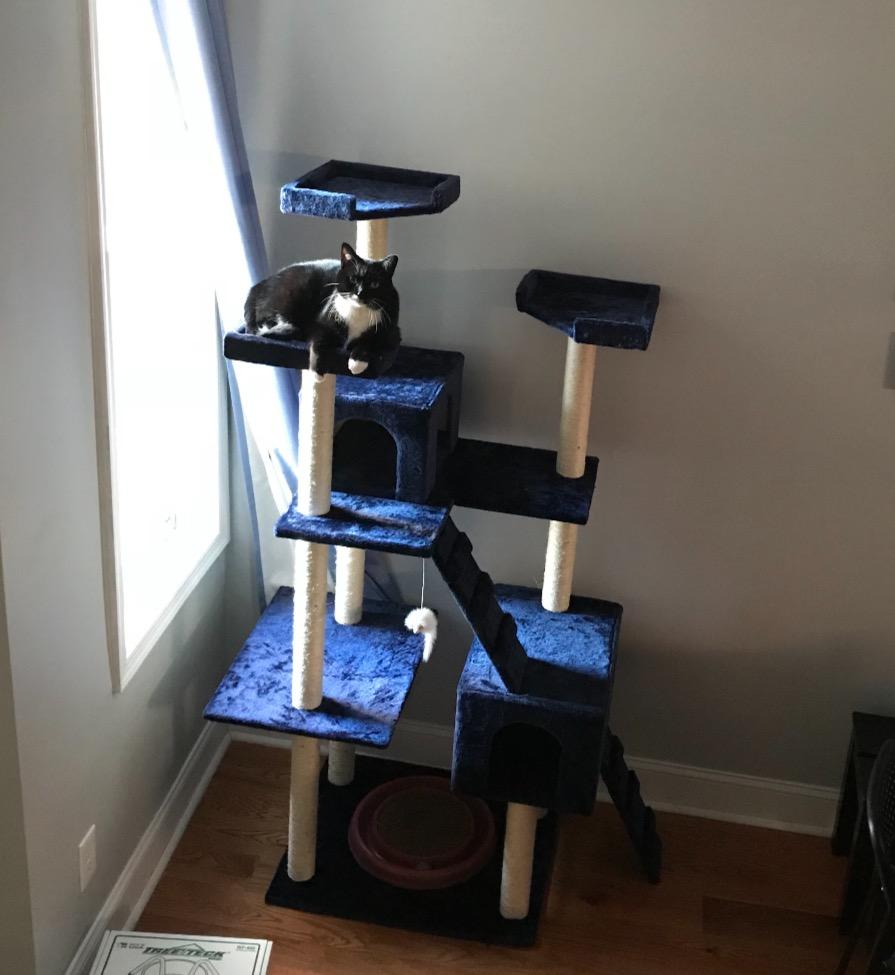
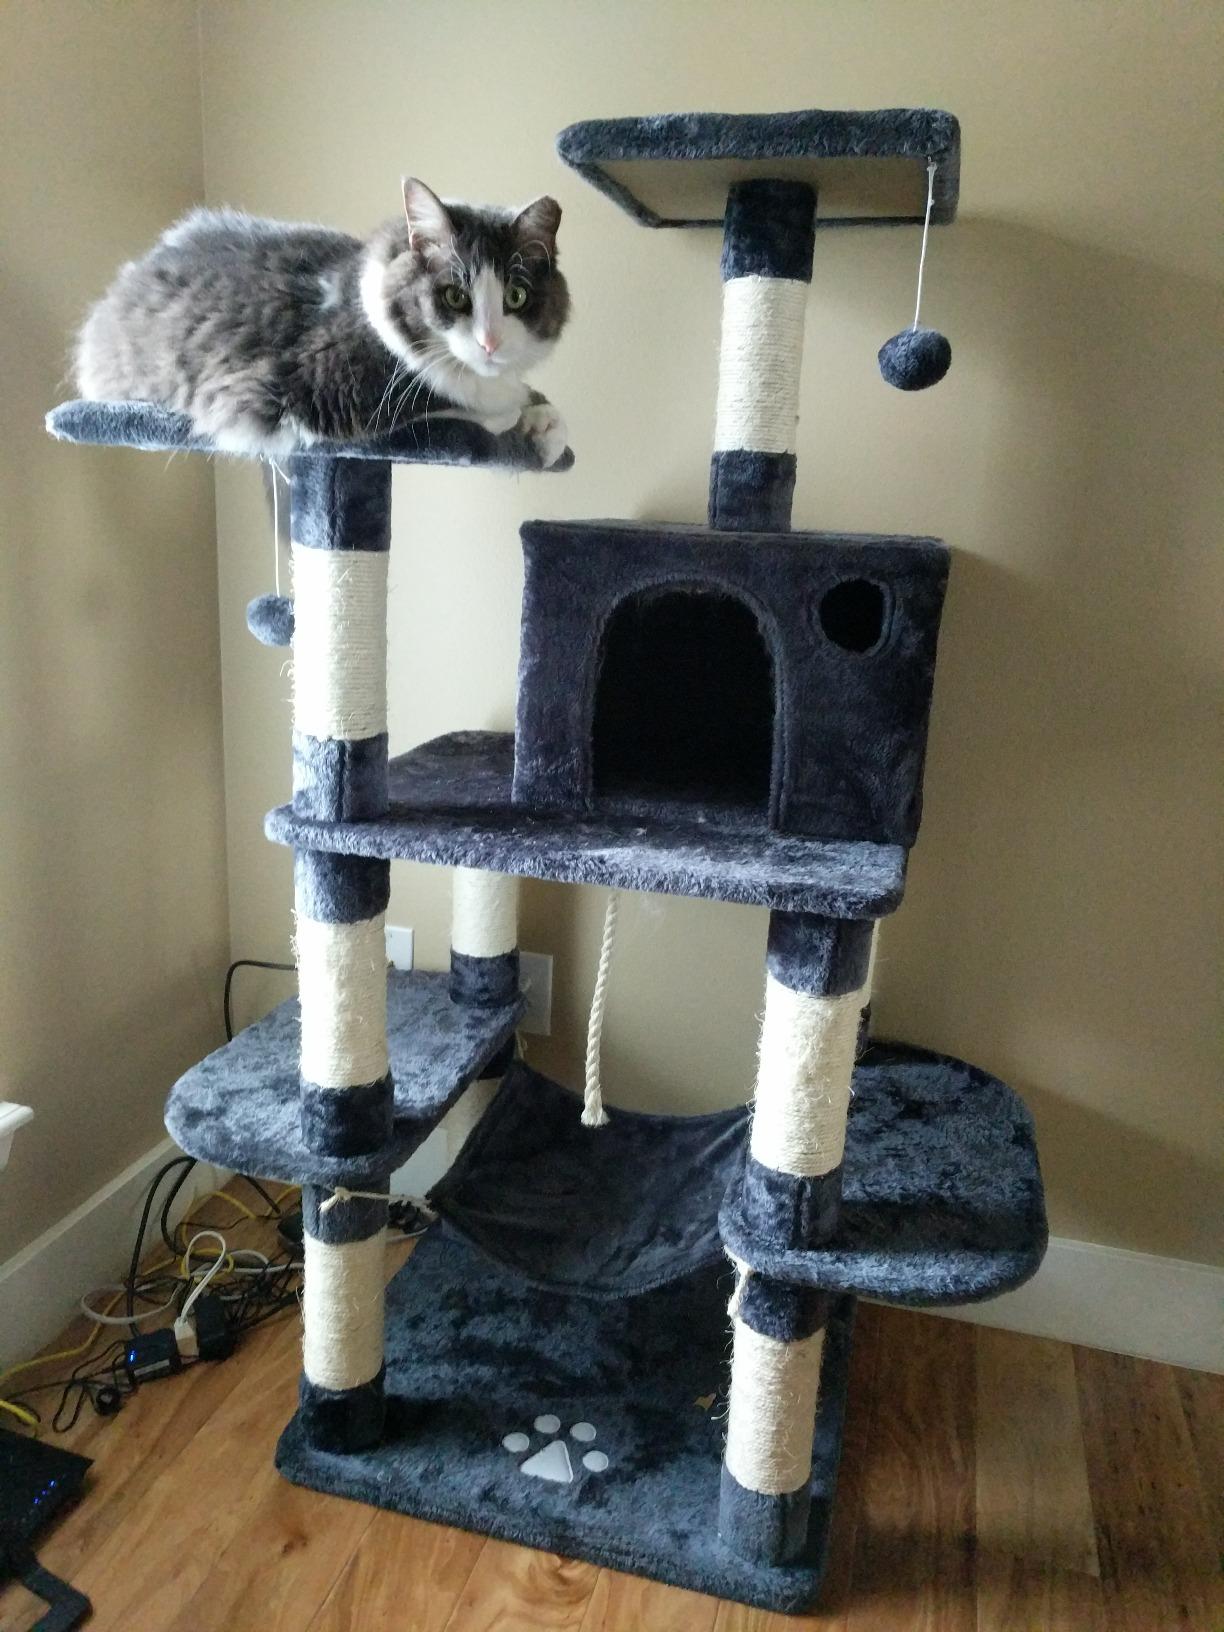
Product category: items_cat tree
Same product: no